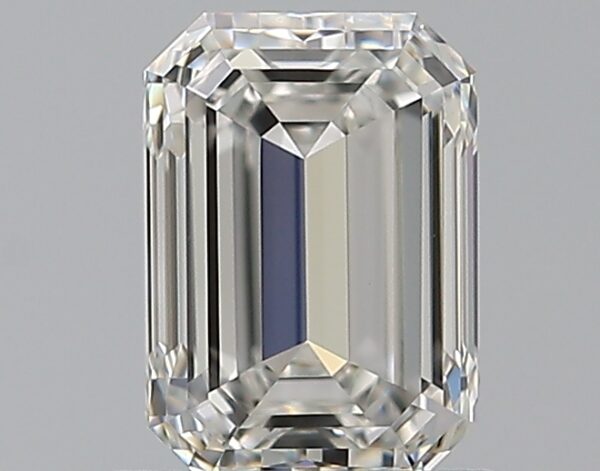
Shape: emerald
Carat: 1
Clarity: VVS1
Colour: H
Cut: GD
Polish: EX
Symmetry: VG
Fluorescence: F
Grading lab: GIA
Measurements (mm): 6.37 x 4.52 x 3.22